Question: Please indicate a possible affordance area of the banana that can be used for peeling
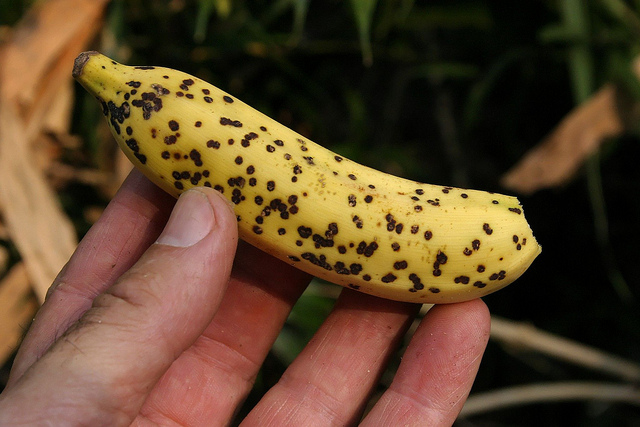
Answer: [85.5, 52, 537.5, 308]